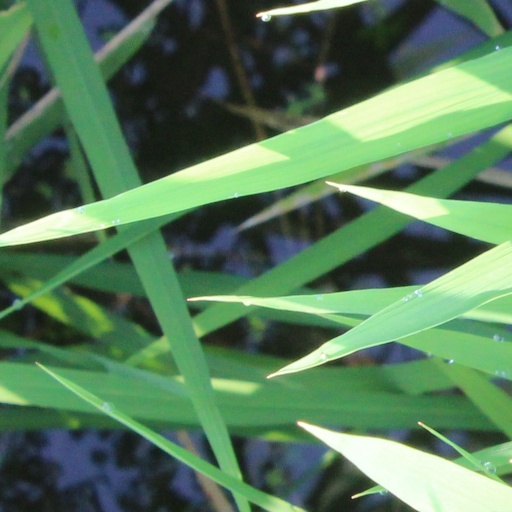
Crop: rice